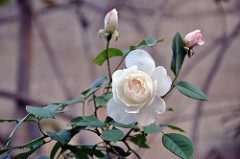
Flower: rose